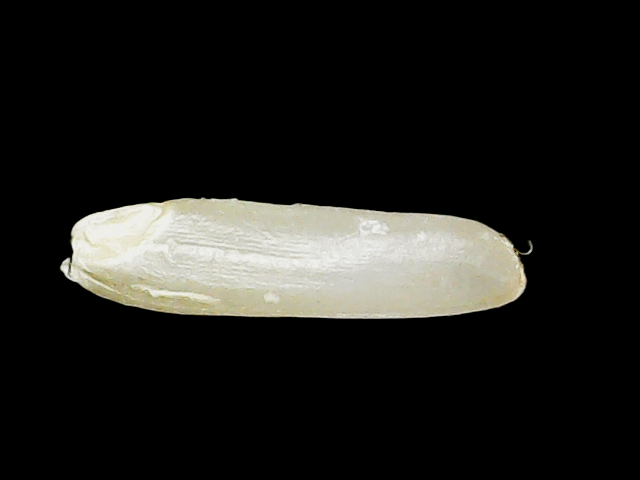
Rice variety: Binadhan14